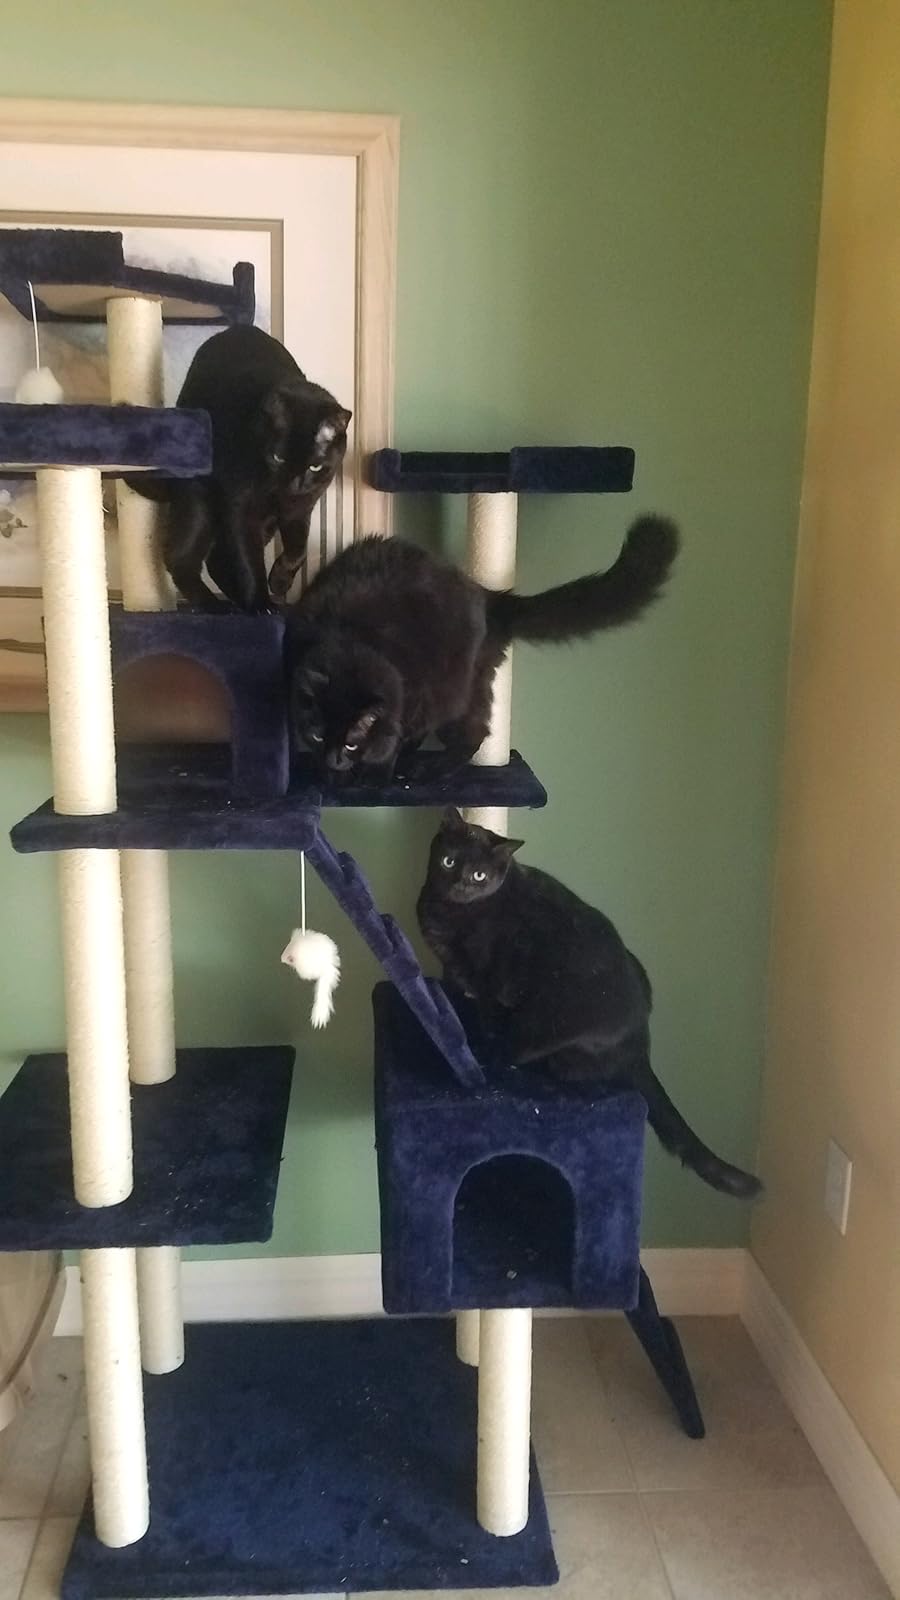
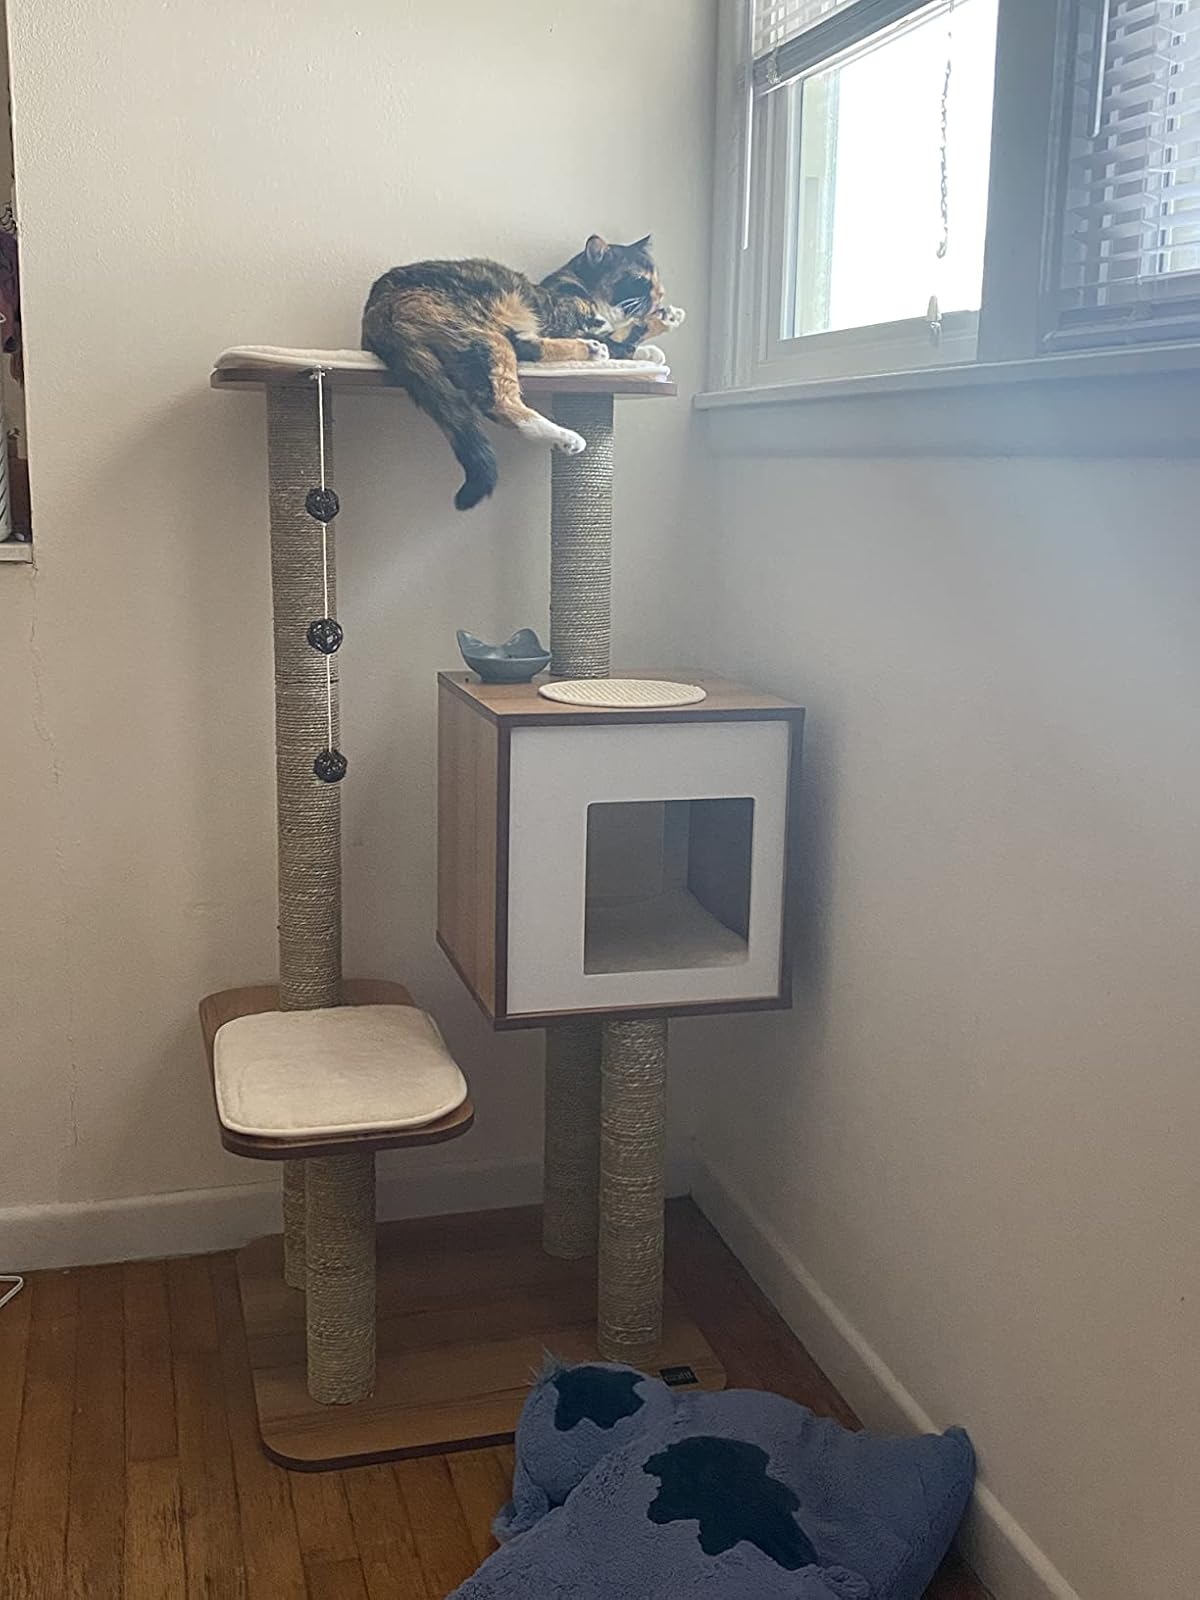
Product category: items_cat tree
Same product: no